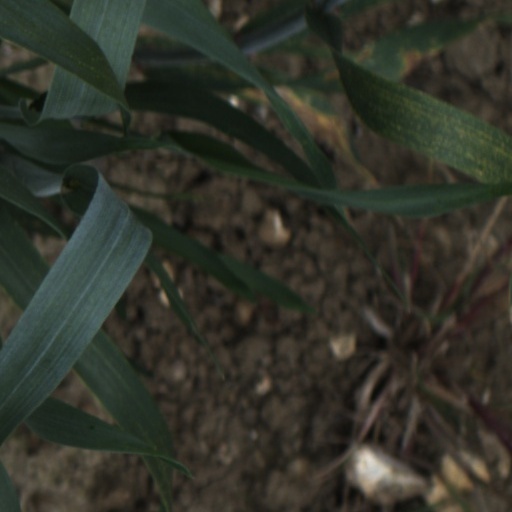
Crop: wheat